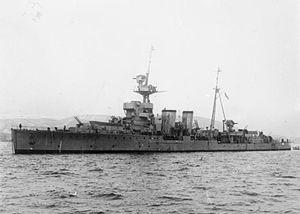
Cette liste dresse les plus grandes catastrophes maritimes pendant la Seconde Guerre mondiale au regard du nombre de victimes. Du fait de son contexte, une Seconde Guerre mondiale sanguinaire entachée de nombreux drames, ces catastrophes resteront longtemps quasi ignorées.